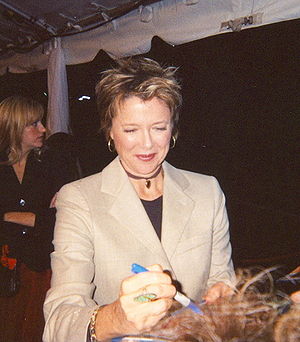
Annette Bening
Annette Bening, 2005
Annette Carol Bening er en amerikansk skuespiller, der især i begyndelsen af 2000'erne har vist et stort talent i en række Hollywood-film.